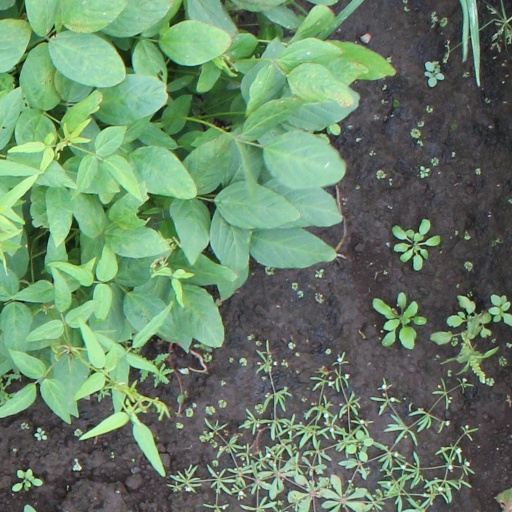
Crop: soybean